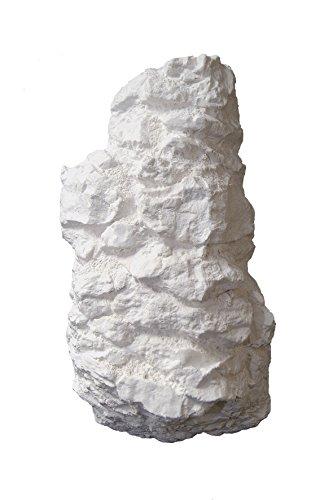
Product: Noch 61230 Rock Mold "Zugspitze" G,0,H0,TT,N,Z Scale
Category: Toys & Games | Hobbies | Trains & Accessories | Accessories | Scenery
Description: Great Condition.
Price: $18.08 $ 18 . 08